Dance in the Philippines

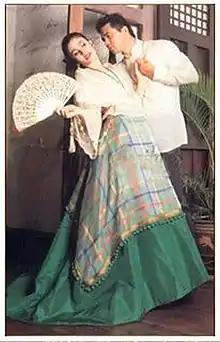
Cariñosa

Geographic location also influence what movements are incorporated into the dances. People from Maranao, Maguindanaon, Bagobo, Manobo, T’boli of Mindanao and Tausug and Badjao of Sulu. Draw influences from aquatic life as they are near bodies of water and have lived their lives mostly off-shore. Their dances accompanies by chants, songs and instruments like the kulintang, gong, gabbang and haglong, as well as a variety of drums show their zest for life.